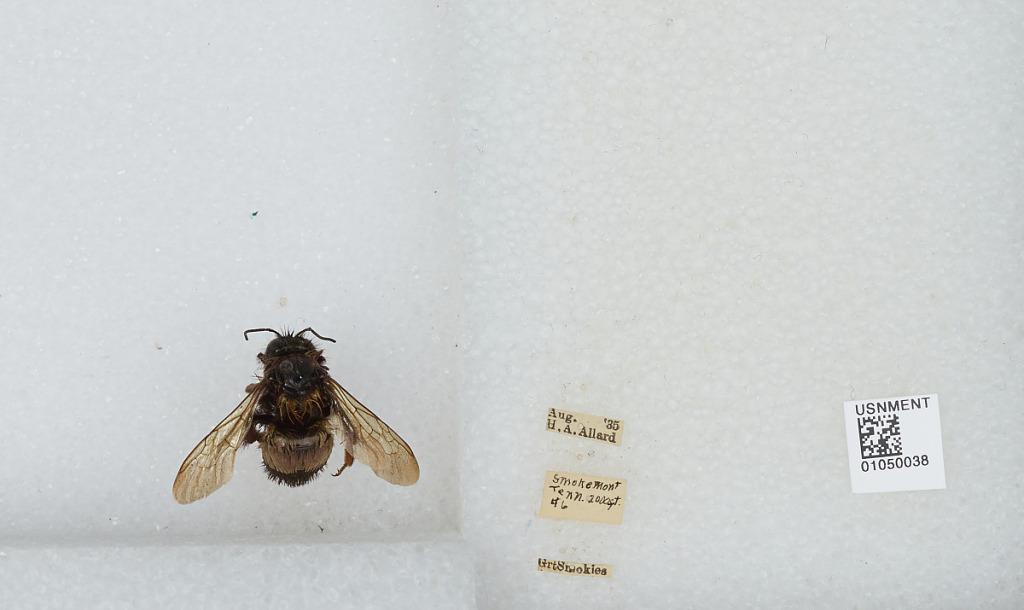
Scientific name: Bombus sp.
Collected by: H. Allard
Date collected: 1935-8-
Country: United States
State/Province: Tennessee
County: Sevier
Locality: Smokemont, Great Smoky Mountains
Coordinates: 35.5561, -83.3114